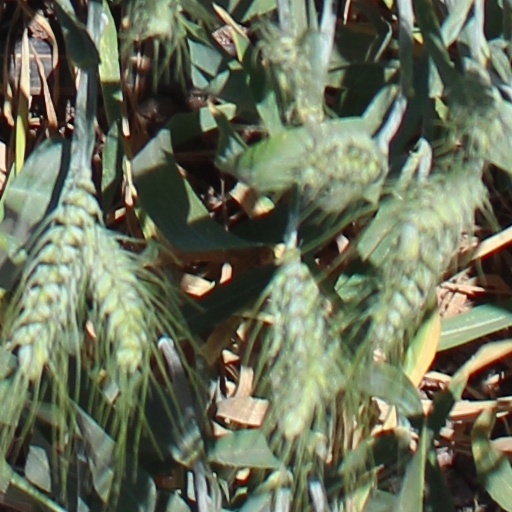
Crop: wheat